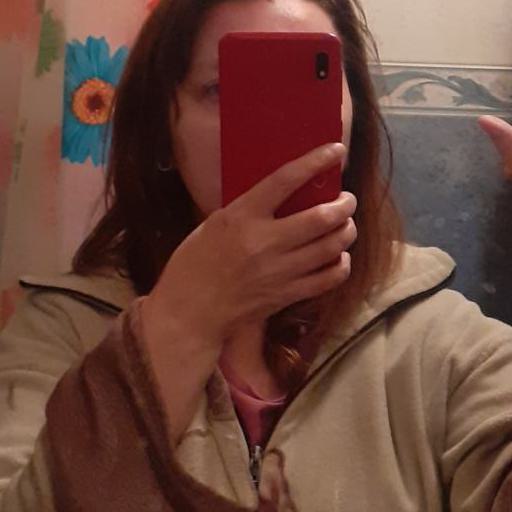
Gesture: no_gesture